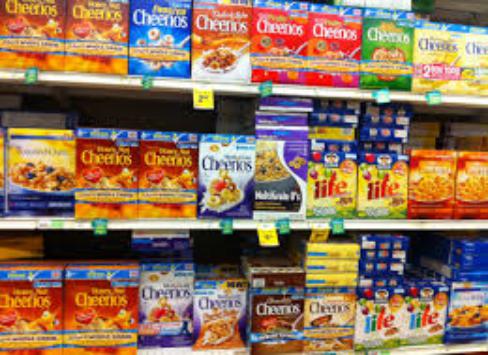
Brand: Fruity Cheerios
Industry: Food